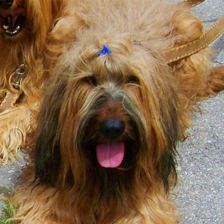
Label: animals